Pieter Mulier the Elder

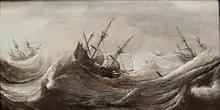
Sailing ships in a Breeze

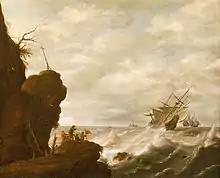
A Dutch Ship in a Breeze off a Rocky Coast

Pieter Mulier I (ca.1610, Haarlem – 1659, Haarlem), was a Dutch Golden Age painter.